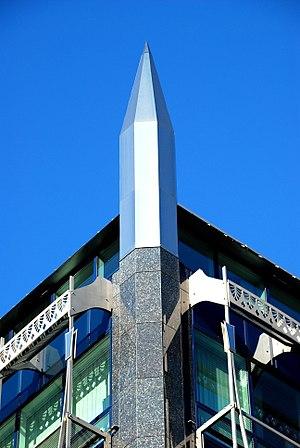
Belgique - Bruxelles - Immeuble Sapphire (Architecture postmoderne en Belgique - Atelier d'architecture de Genval - 2003)
En Belgique, le postmodernisme en architecture apparaît dès la fin des années 1970, en réaction à l'architecture moderniste et fonctionnaliste, avec la construction de l'immeuble « Stéphanie 1 » par l'Atelier d'architecture de Genval, fondé par André Jacqmain.
L'Atelier d'architecture de Genval est un bureau d'architectes belge qui fut le pionnier de l'architecture postmoderne en Belgique.